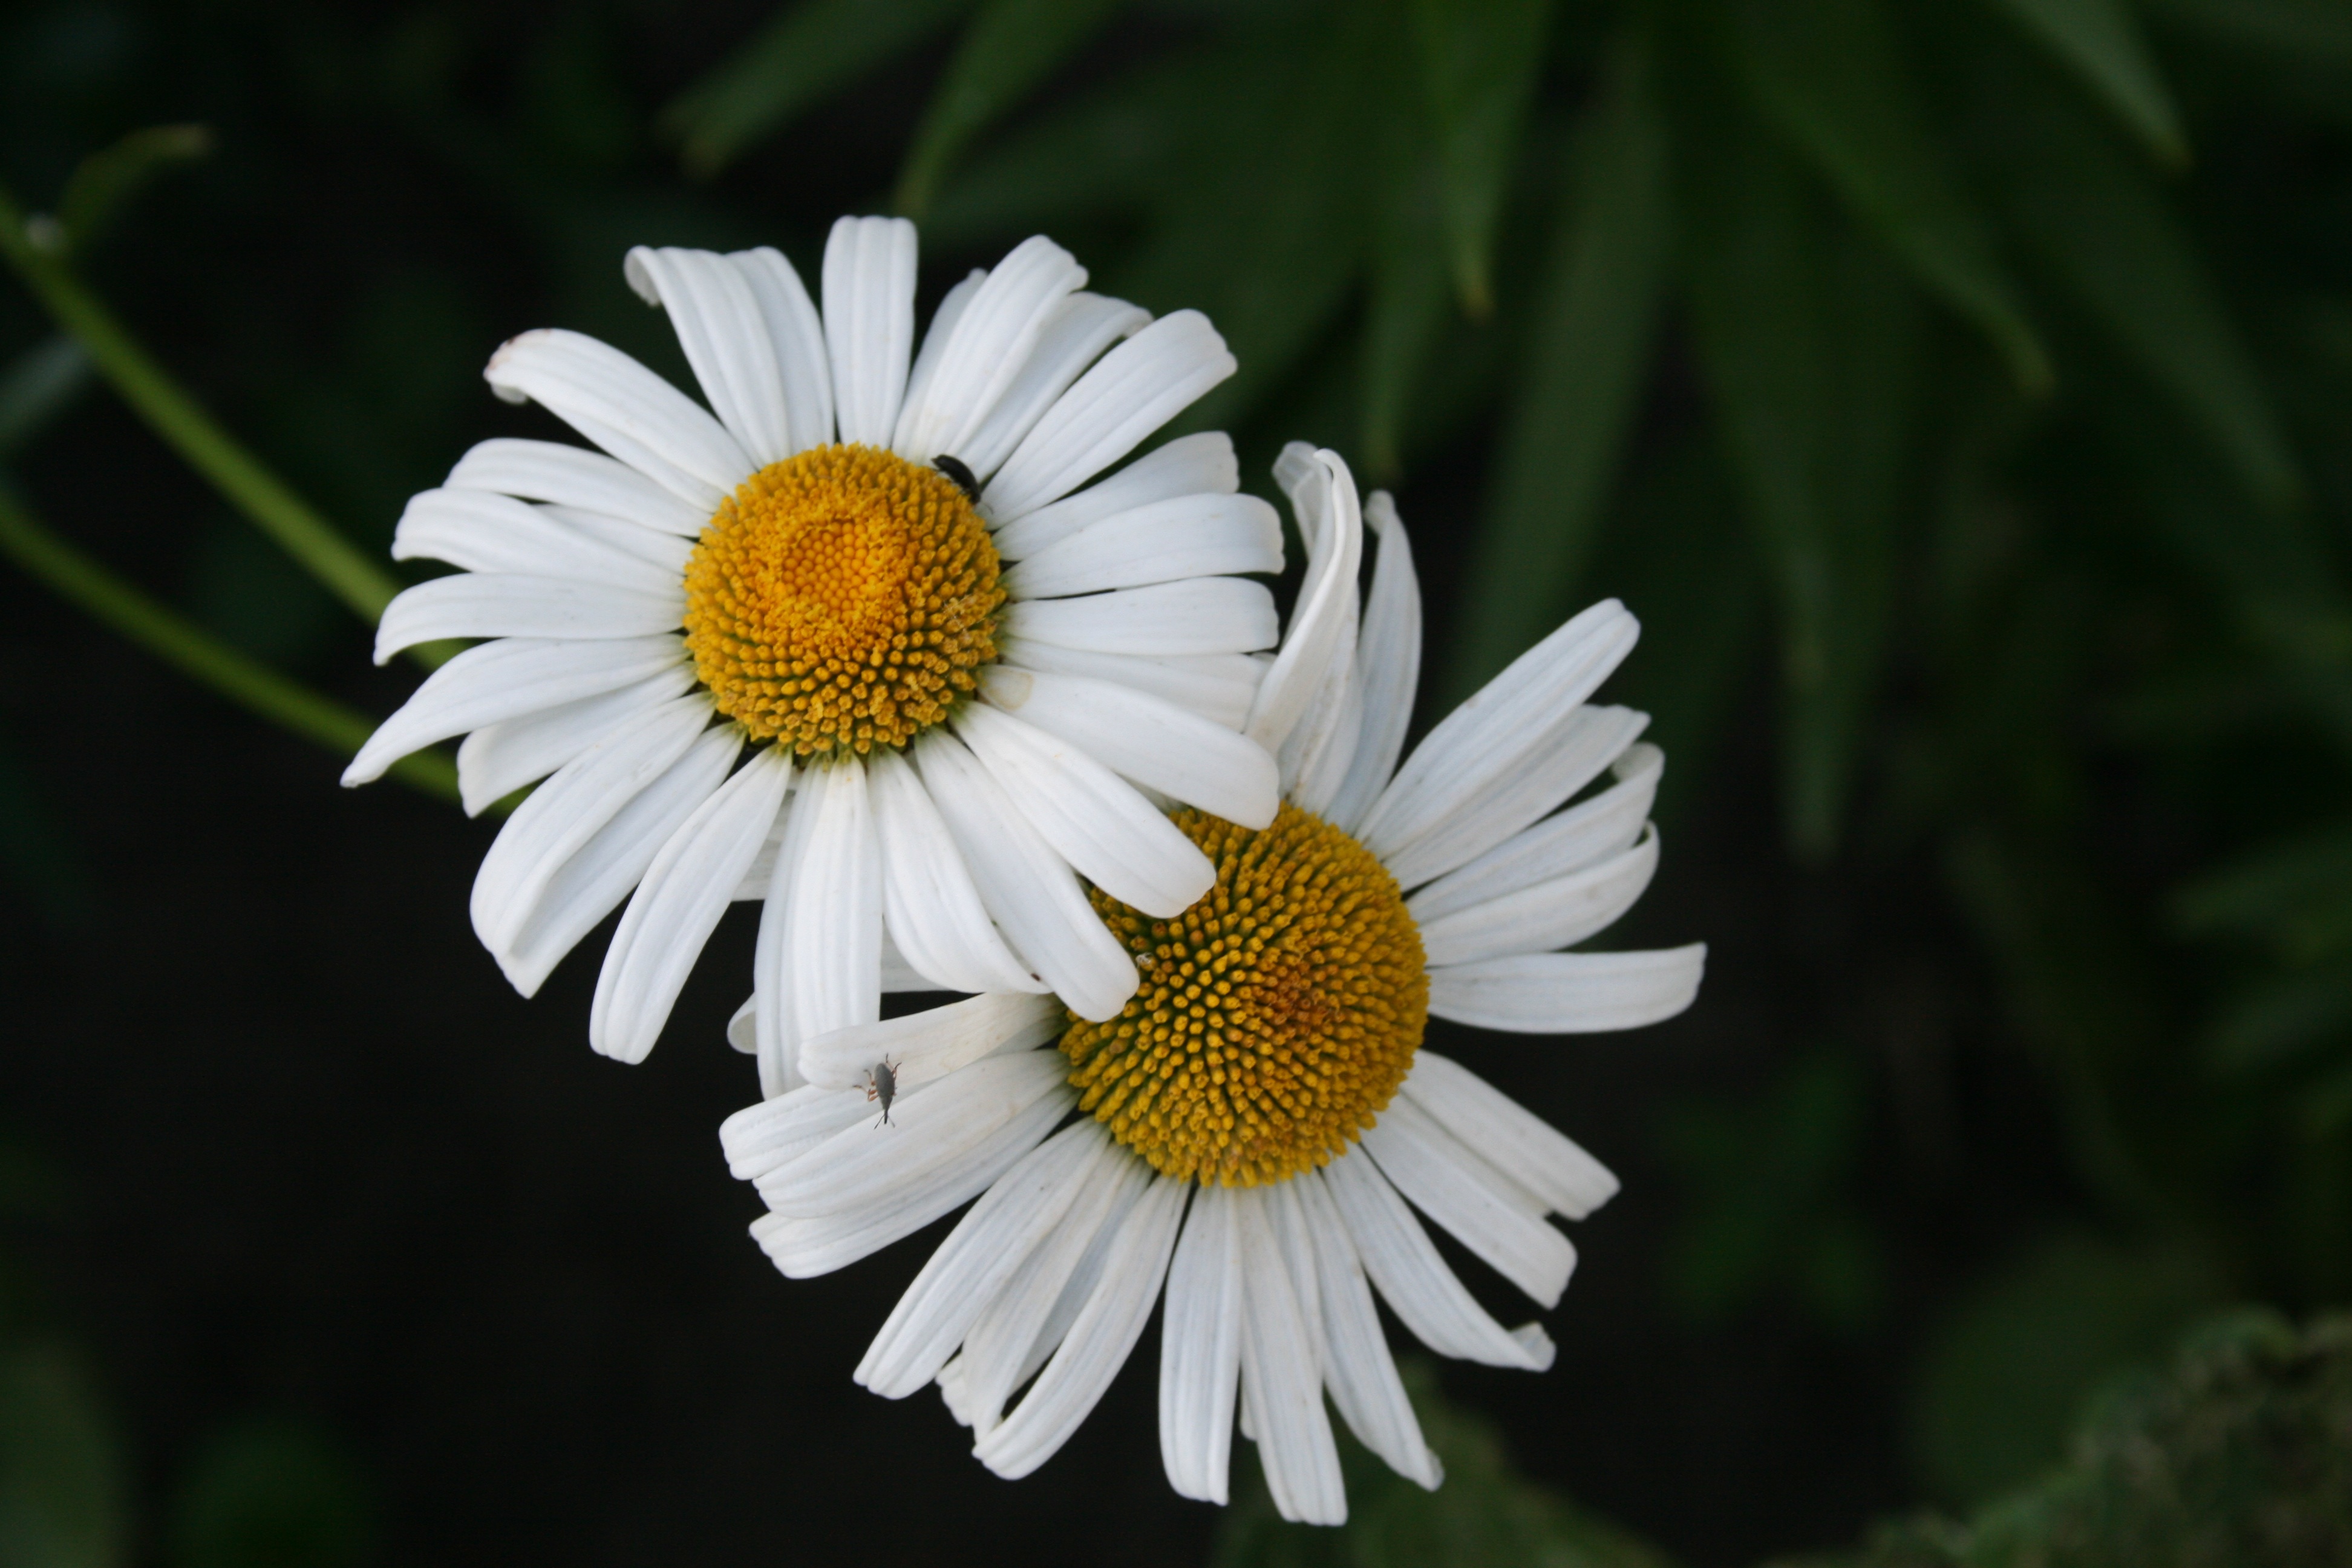
nature, plant, flower, petal, daisy, botany, closeup, flora, wildflower, flowers, close up, chamomile, macro photography, white flowers, summer flowers, flowering plant, daisy family, oxeye daisy, plant stem, land plant, chamaemelum nobile, marguerite daisy